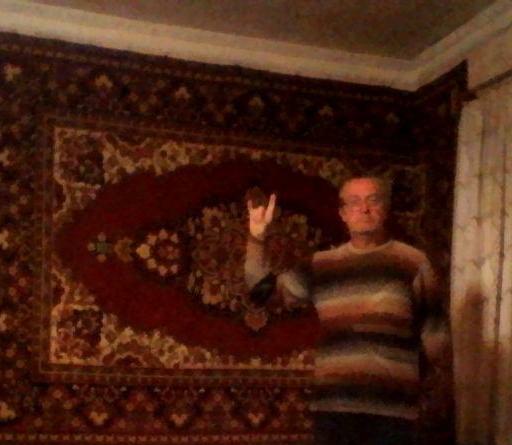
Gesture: rock